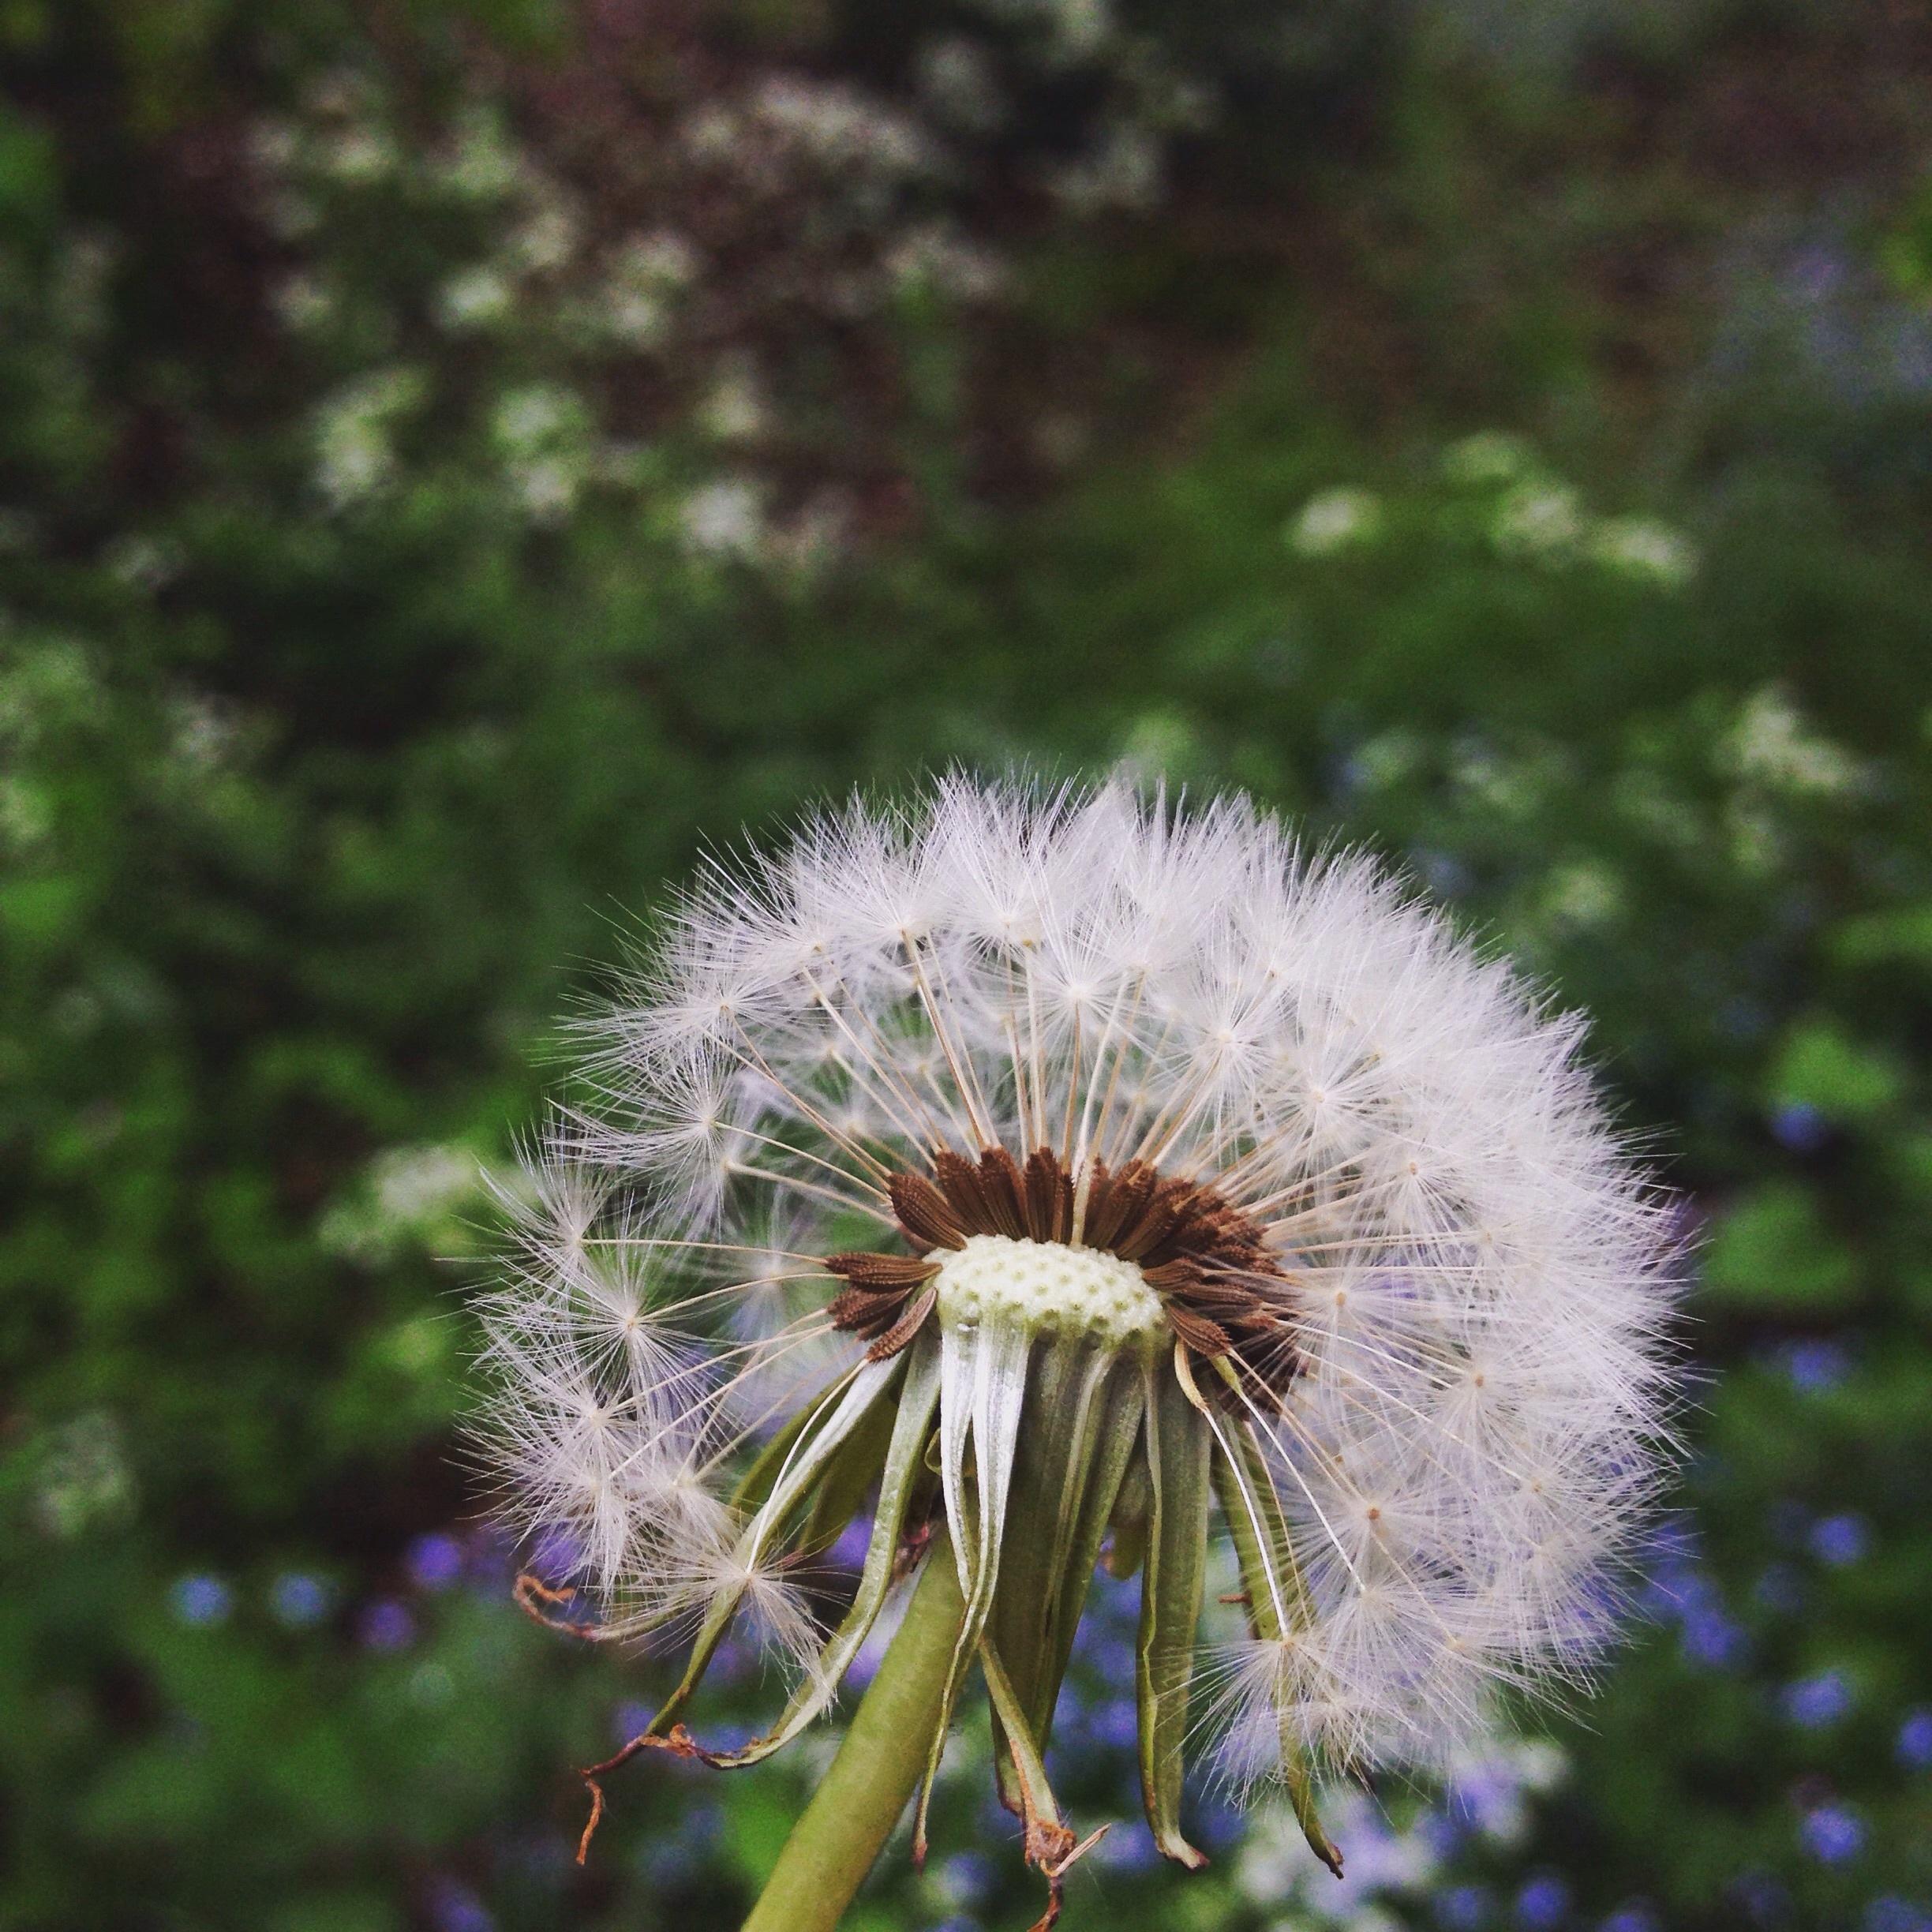
nature, grass, outdoor, blossom, plant, sky, sun, field, meadow, dandelion, warm, countryside, morning, flower, summer, rural, spring, green, natural, fresh, botany, flora, wildflower, close up, woods, thistle, macro photography, flowering plant, daisy family, plant stem, land plant